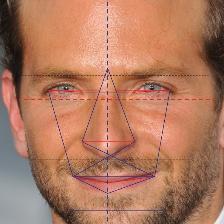
Label: faces